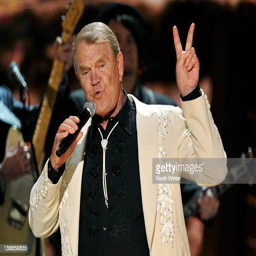
country artist performs onstage at awards held